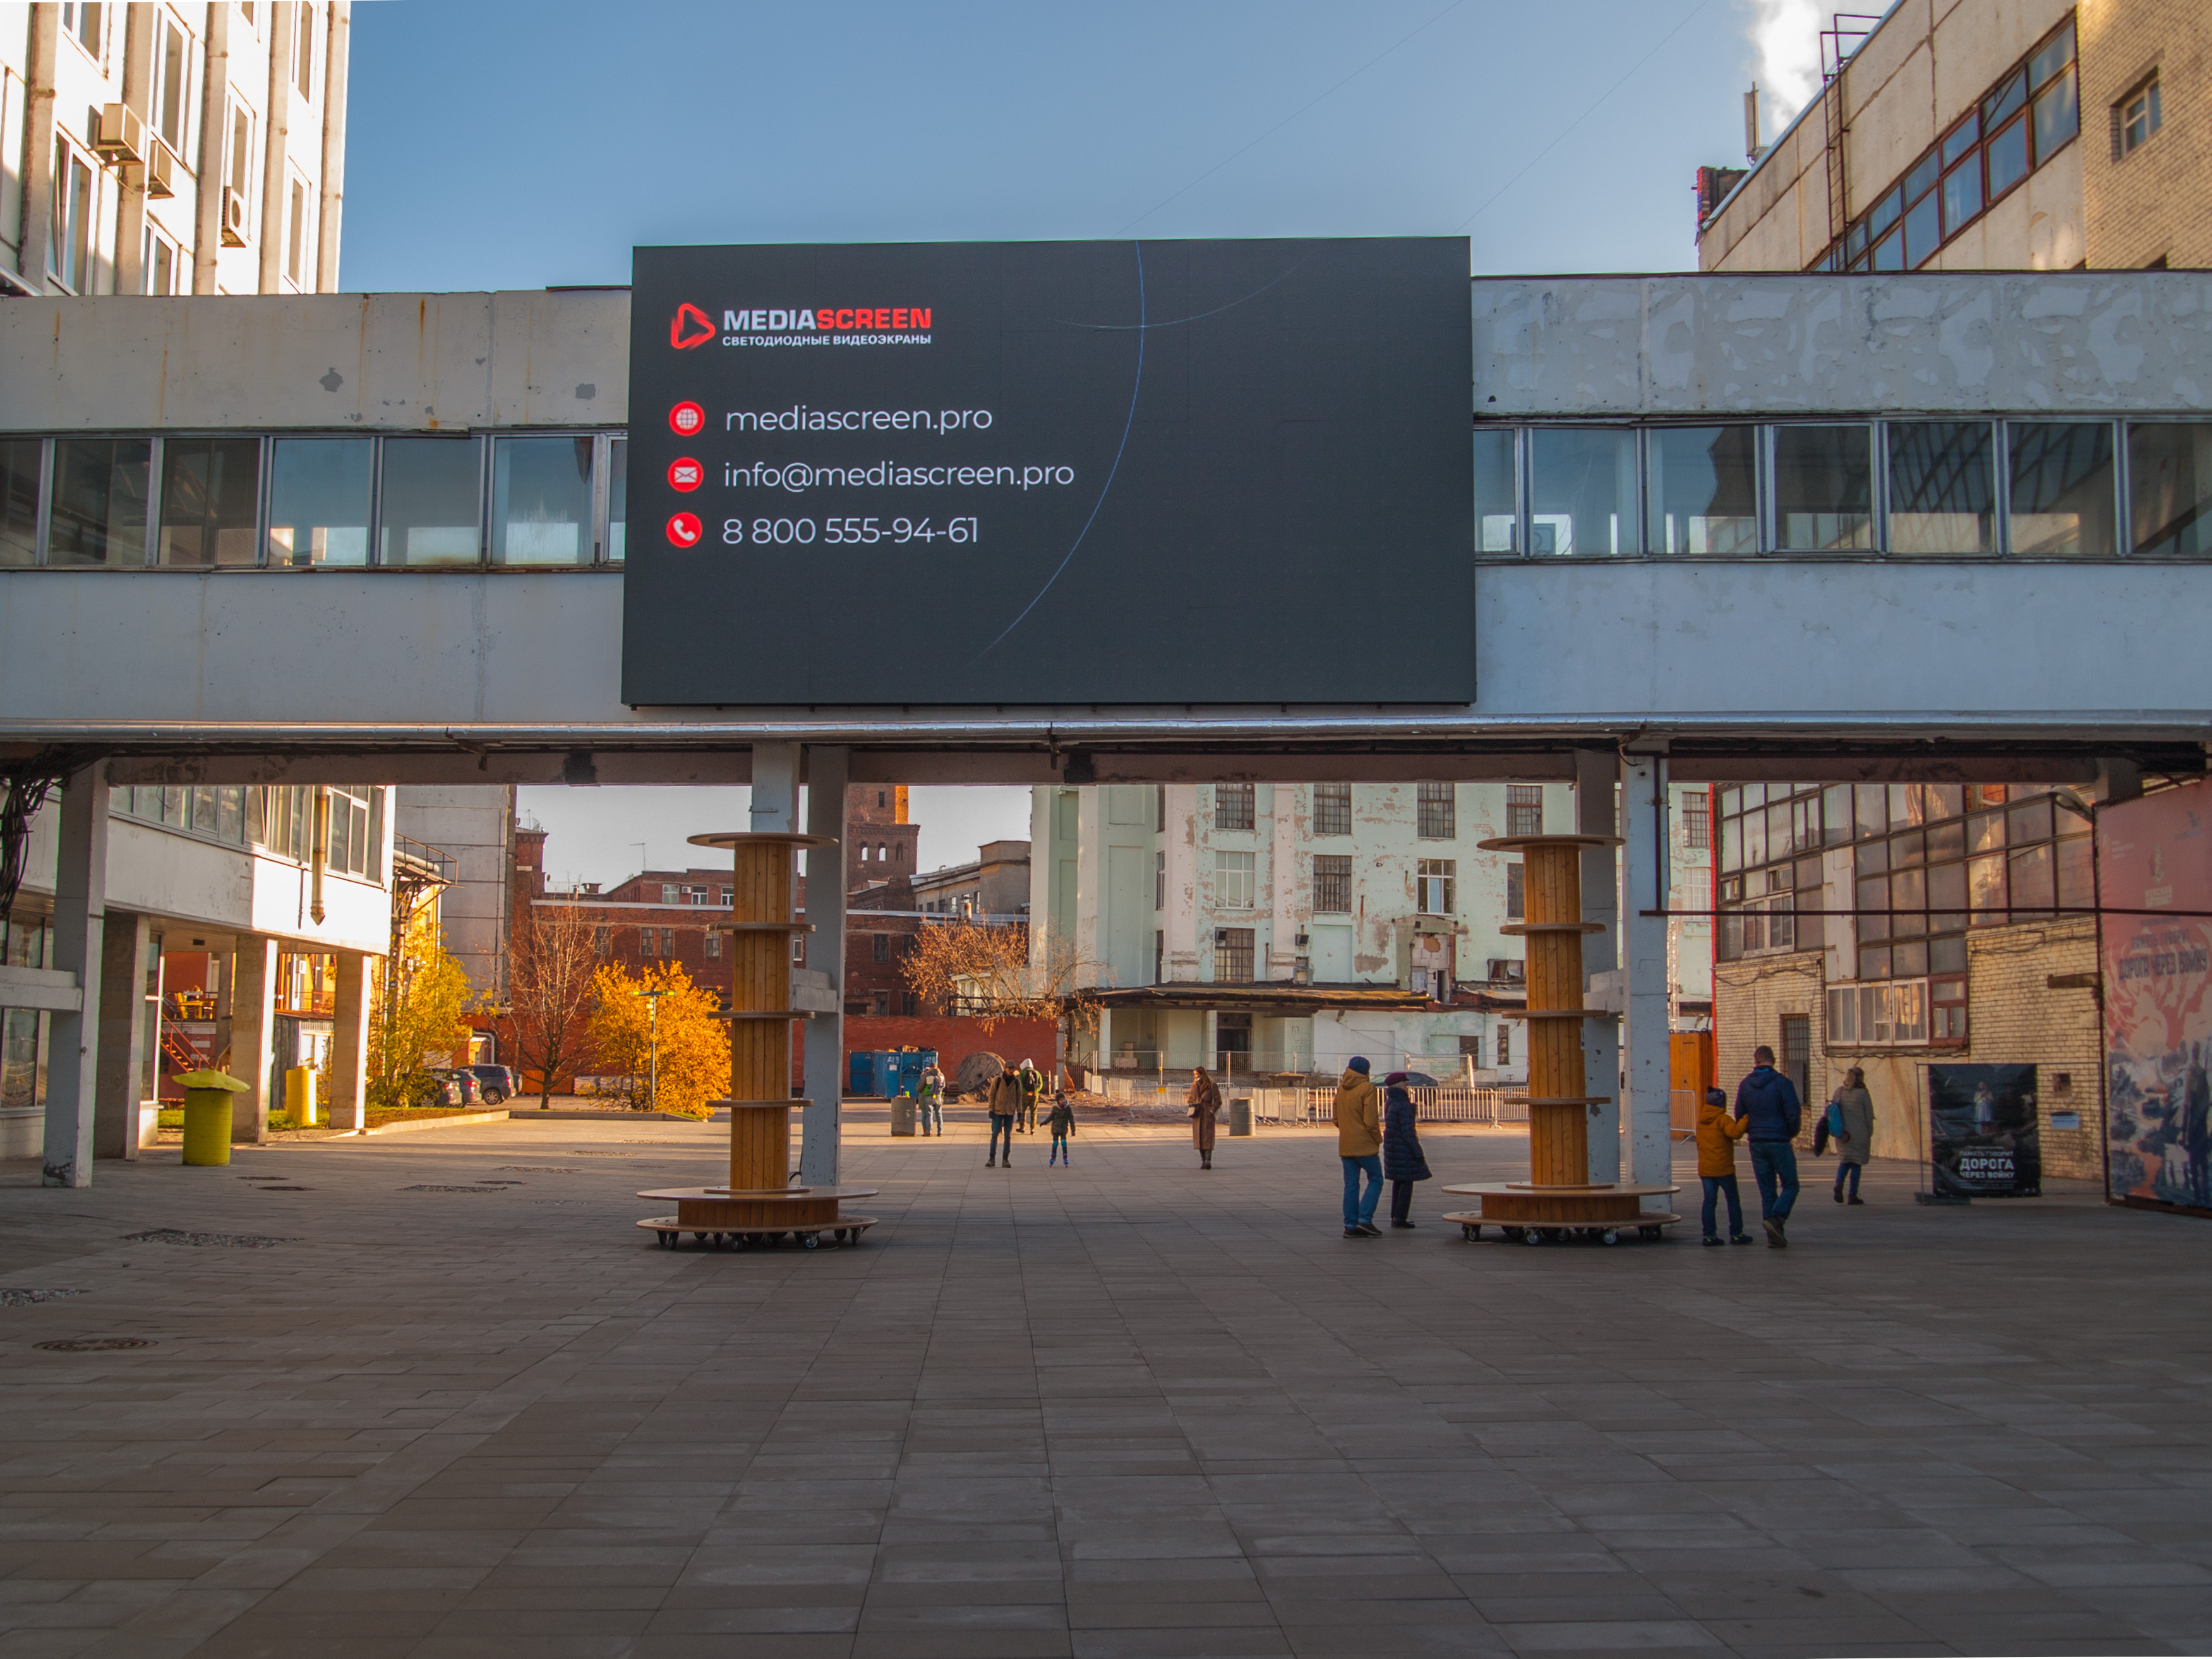
images, building, architecture, mixed use, town, facade, advertising, city, signage, commercial building, billboard, street, urban design